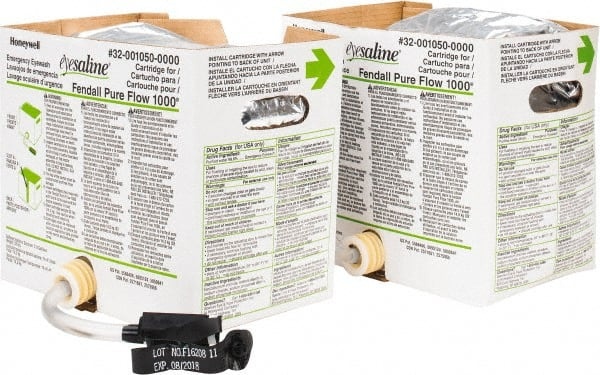
Honeywell - 3.5 Gallon Eye Wash Station Saline Cartridge - Compatable with Fendall Pure Flow 1000, Includes 2 Cartridges
Brand: Honeywell
Item #: 60049053 Brand: Honeywell Model #: 32-001050-0000 Exact Tooling IR#: 04 Product Specifications Type Saline Cartridge Station Compatibility Fendall Pure Flow 1000 Container Size (Gal.) 3.50 Includes (2) Cartridges
Category: Health & Beauty > Health Care > First Aid > Eye Wash Supplies